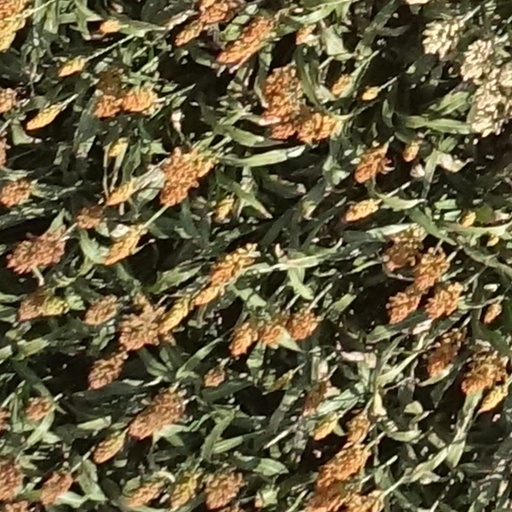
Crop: sorghum